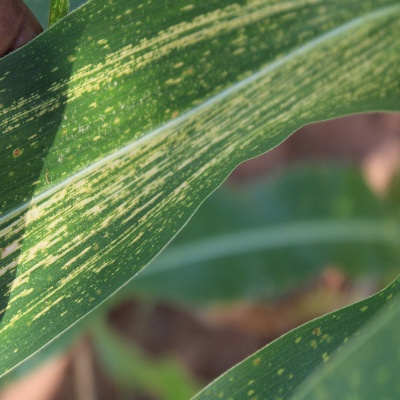
Crop: Maize
Condition: streak virus